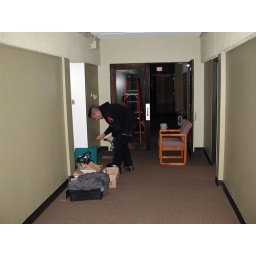
Both main entrances and the new doors in the main corridor are now wheelchair accessible with automatic door openers.